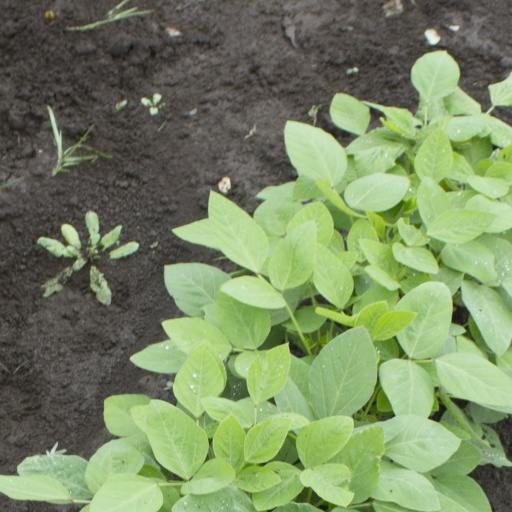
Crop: soybean